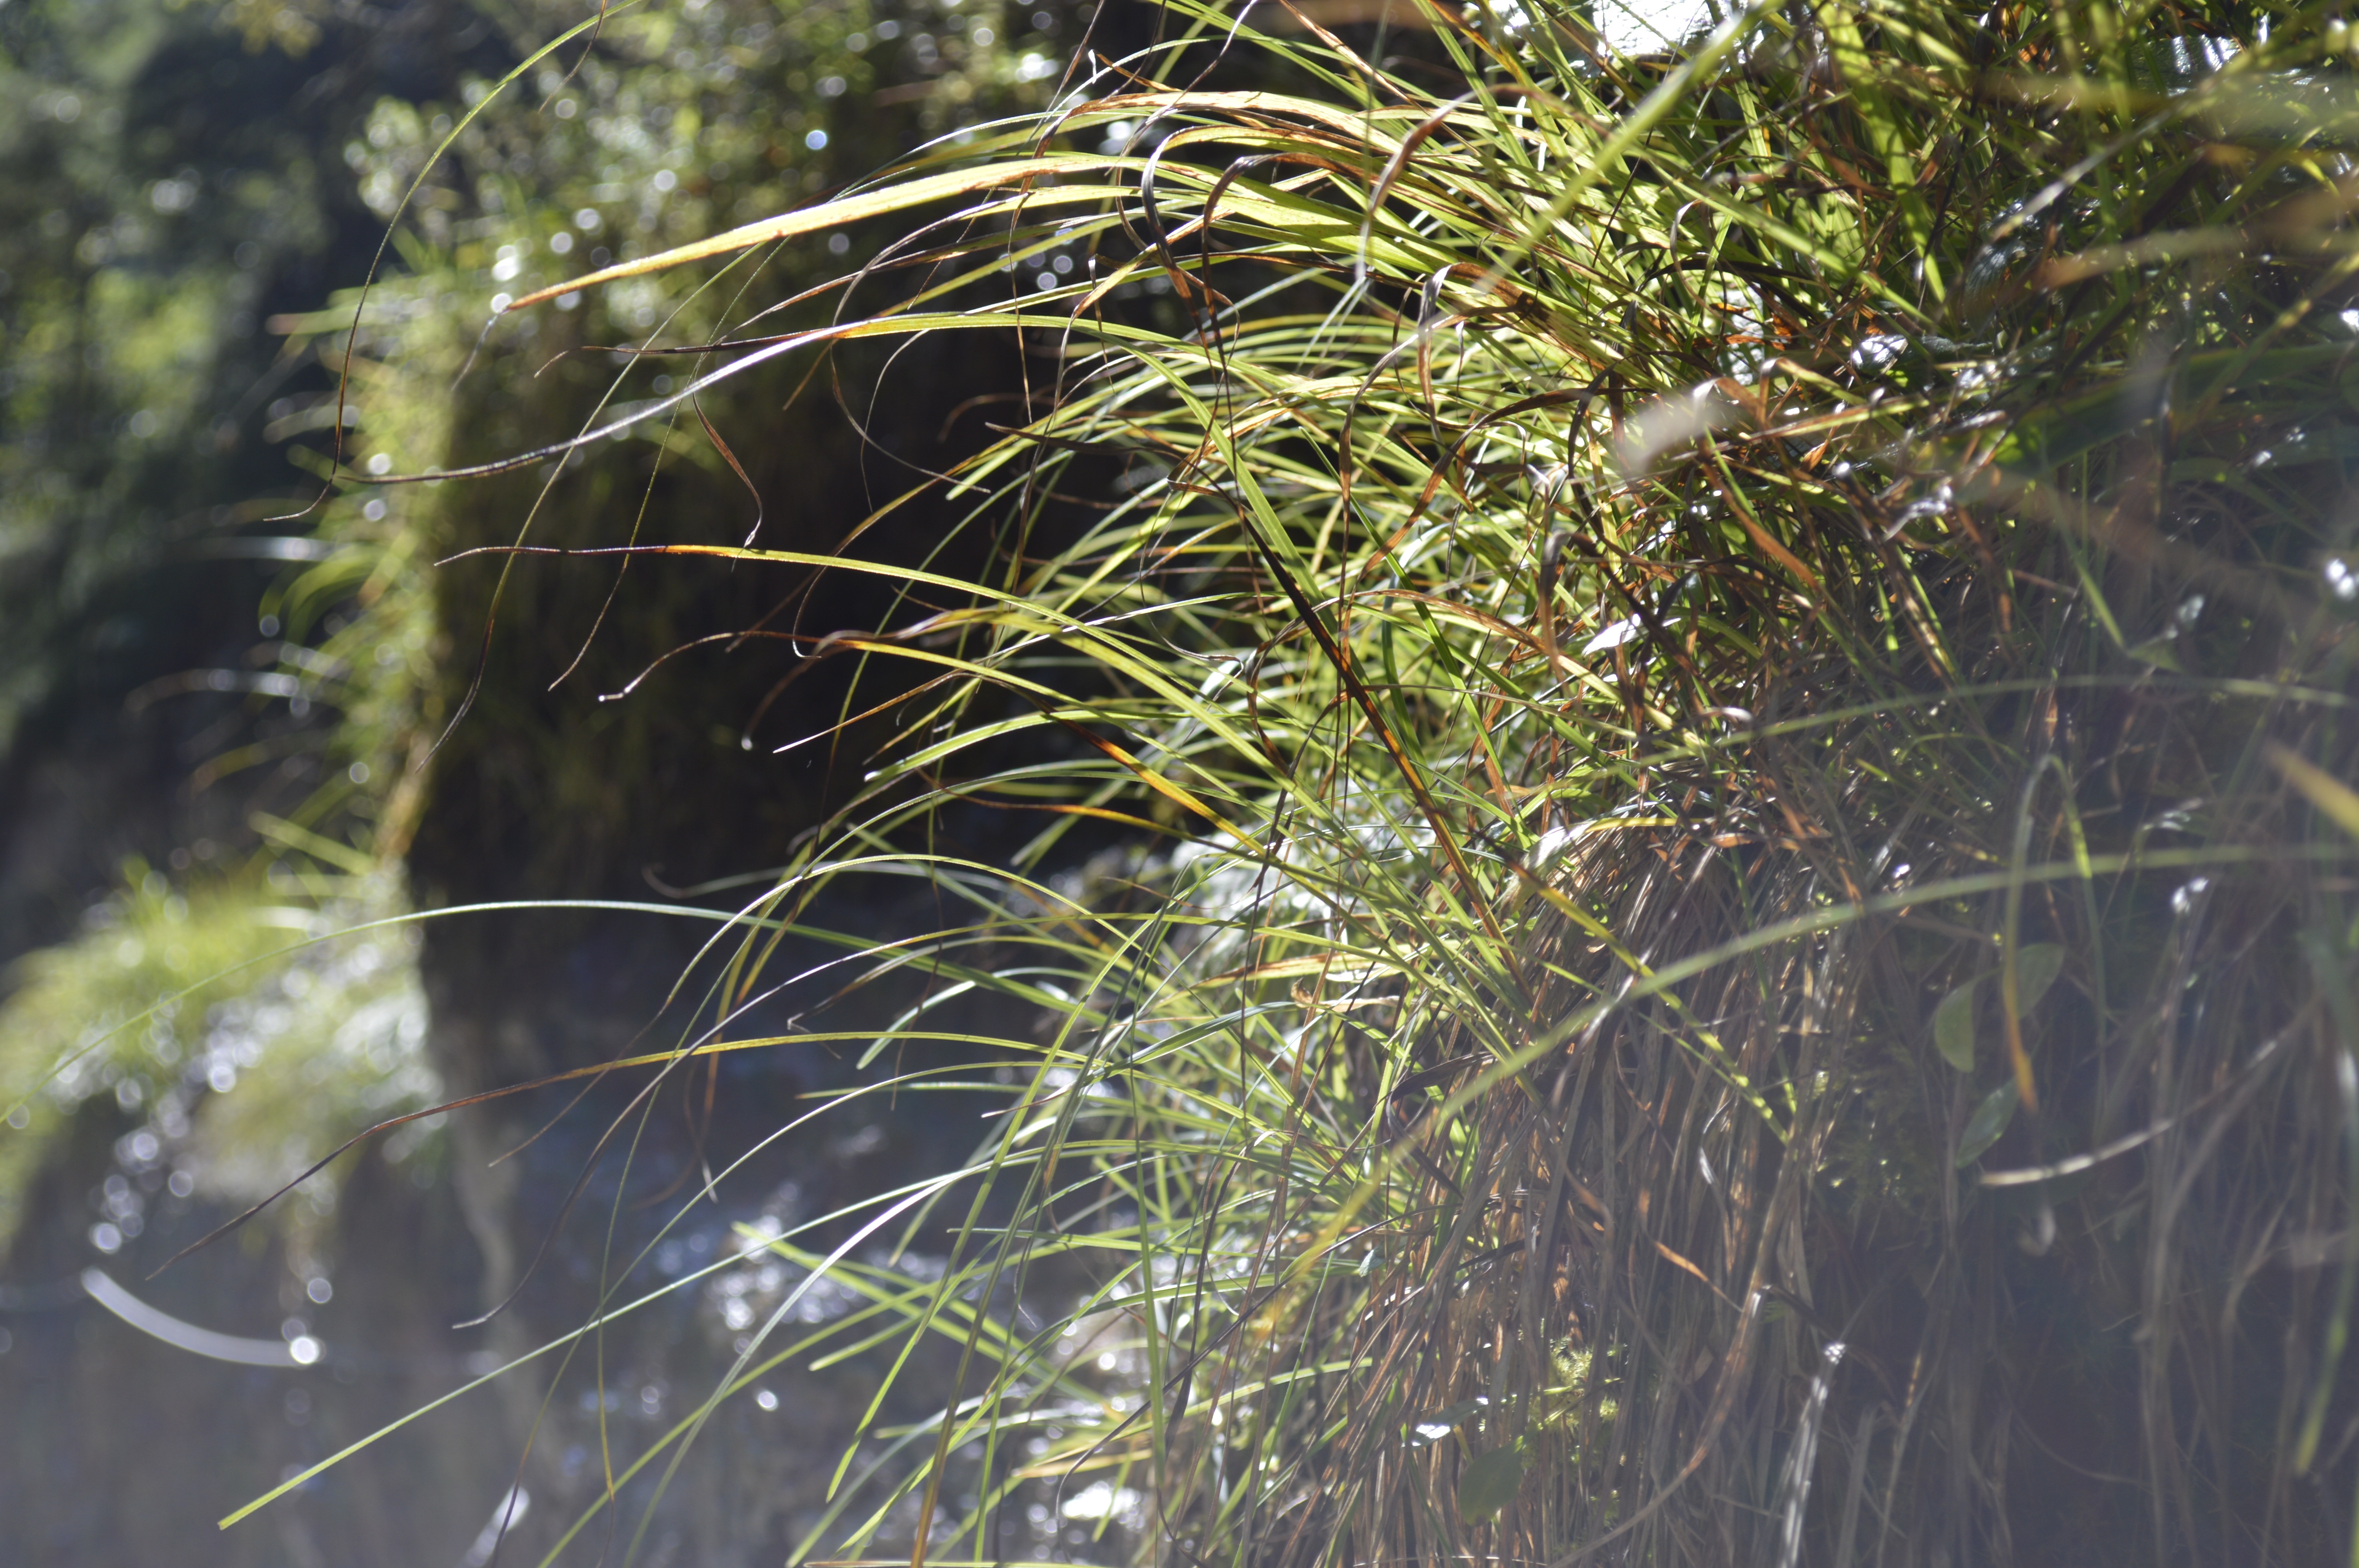
tree, water, grass, branch, plant, sun, lawn, flower, cliff, wildlife, green, botany, gorge, flora, drip, helm, drop of water, grasses, grass family, land plant